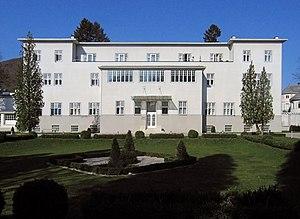
Josef Hoffmann est un architecte, designer et entrepreneur autrichien, cofondateur du Wiener Werkstätte, et l'une des principales figures de la Sécession viennoise. L'influence de ce créateur sur le modernisme au XXᵉ siècle est considérable.